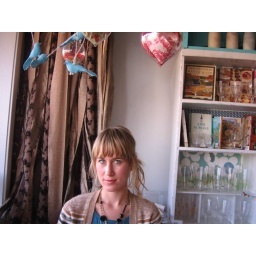
me under the blue birds